Münster VS railway station

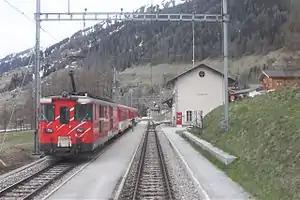
A train at the station in 2012

Münster VS railway station, is a railway station in the locality of Münster-Geschinen, within the municipality of Goms, in the Swiss canton of Valais. It is an intermediate stop on the metre gauge Furka Oberalp line of the Matterhorn Gotthard Bahn and is served by local trains only.